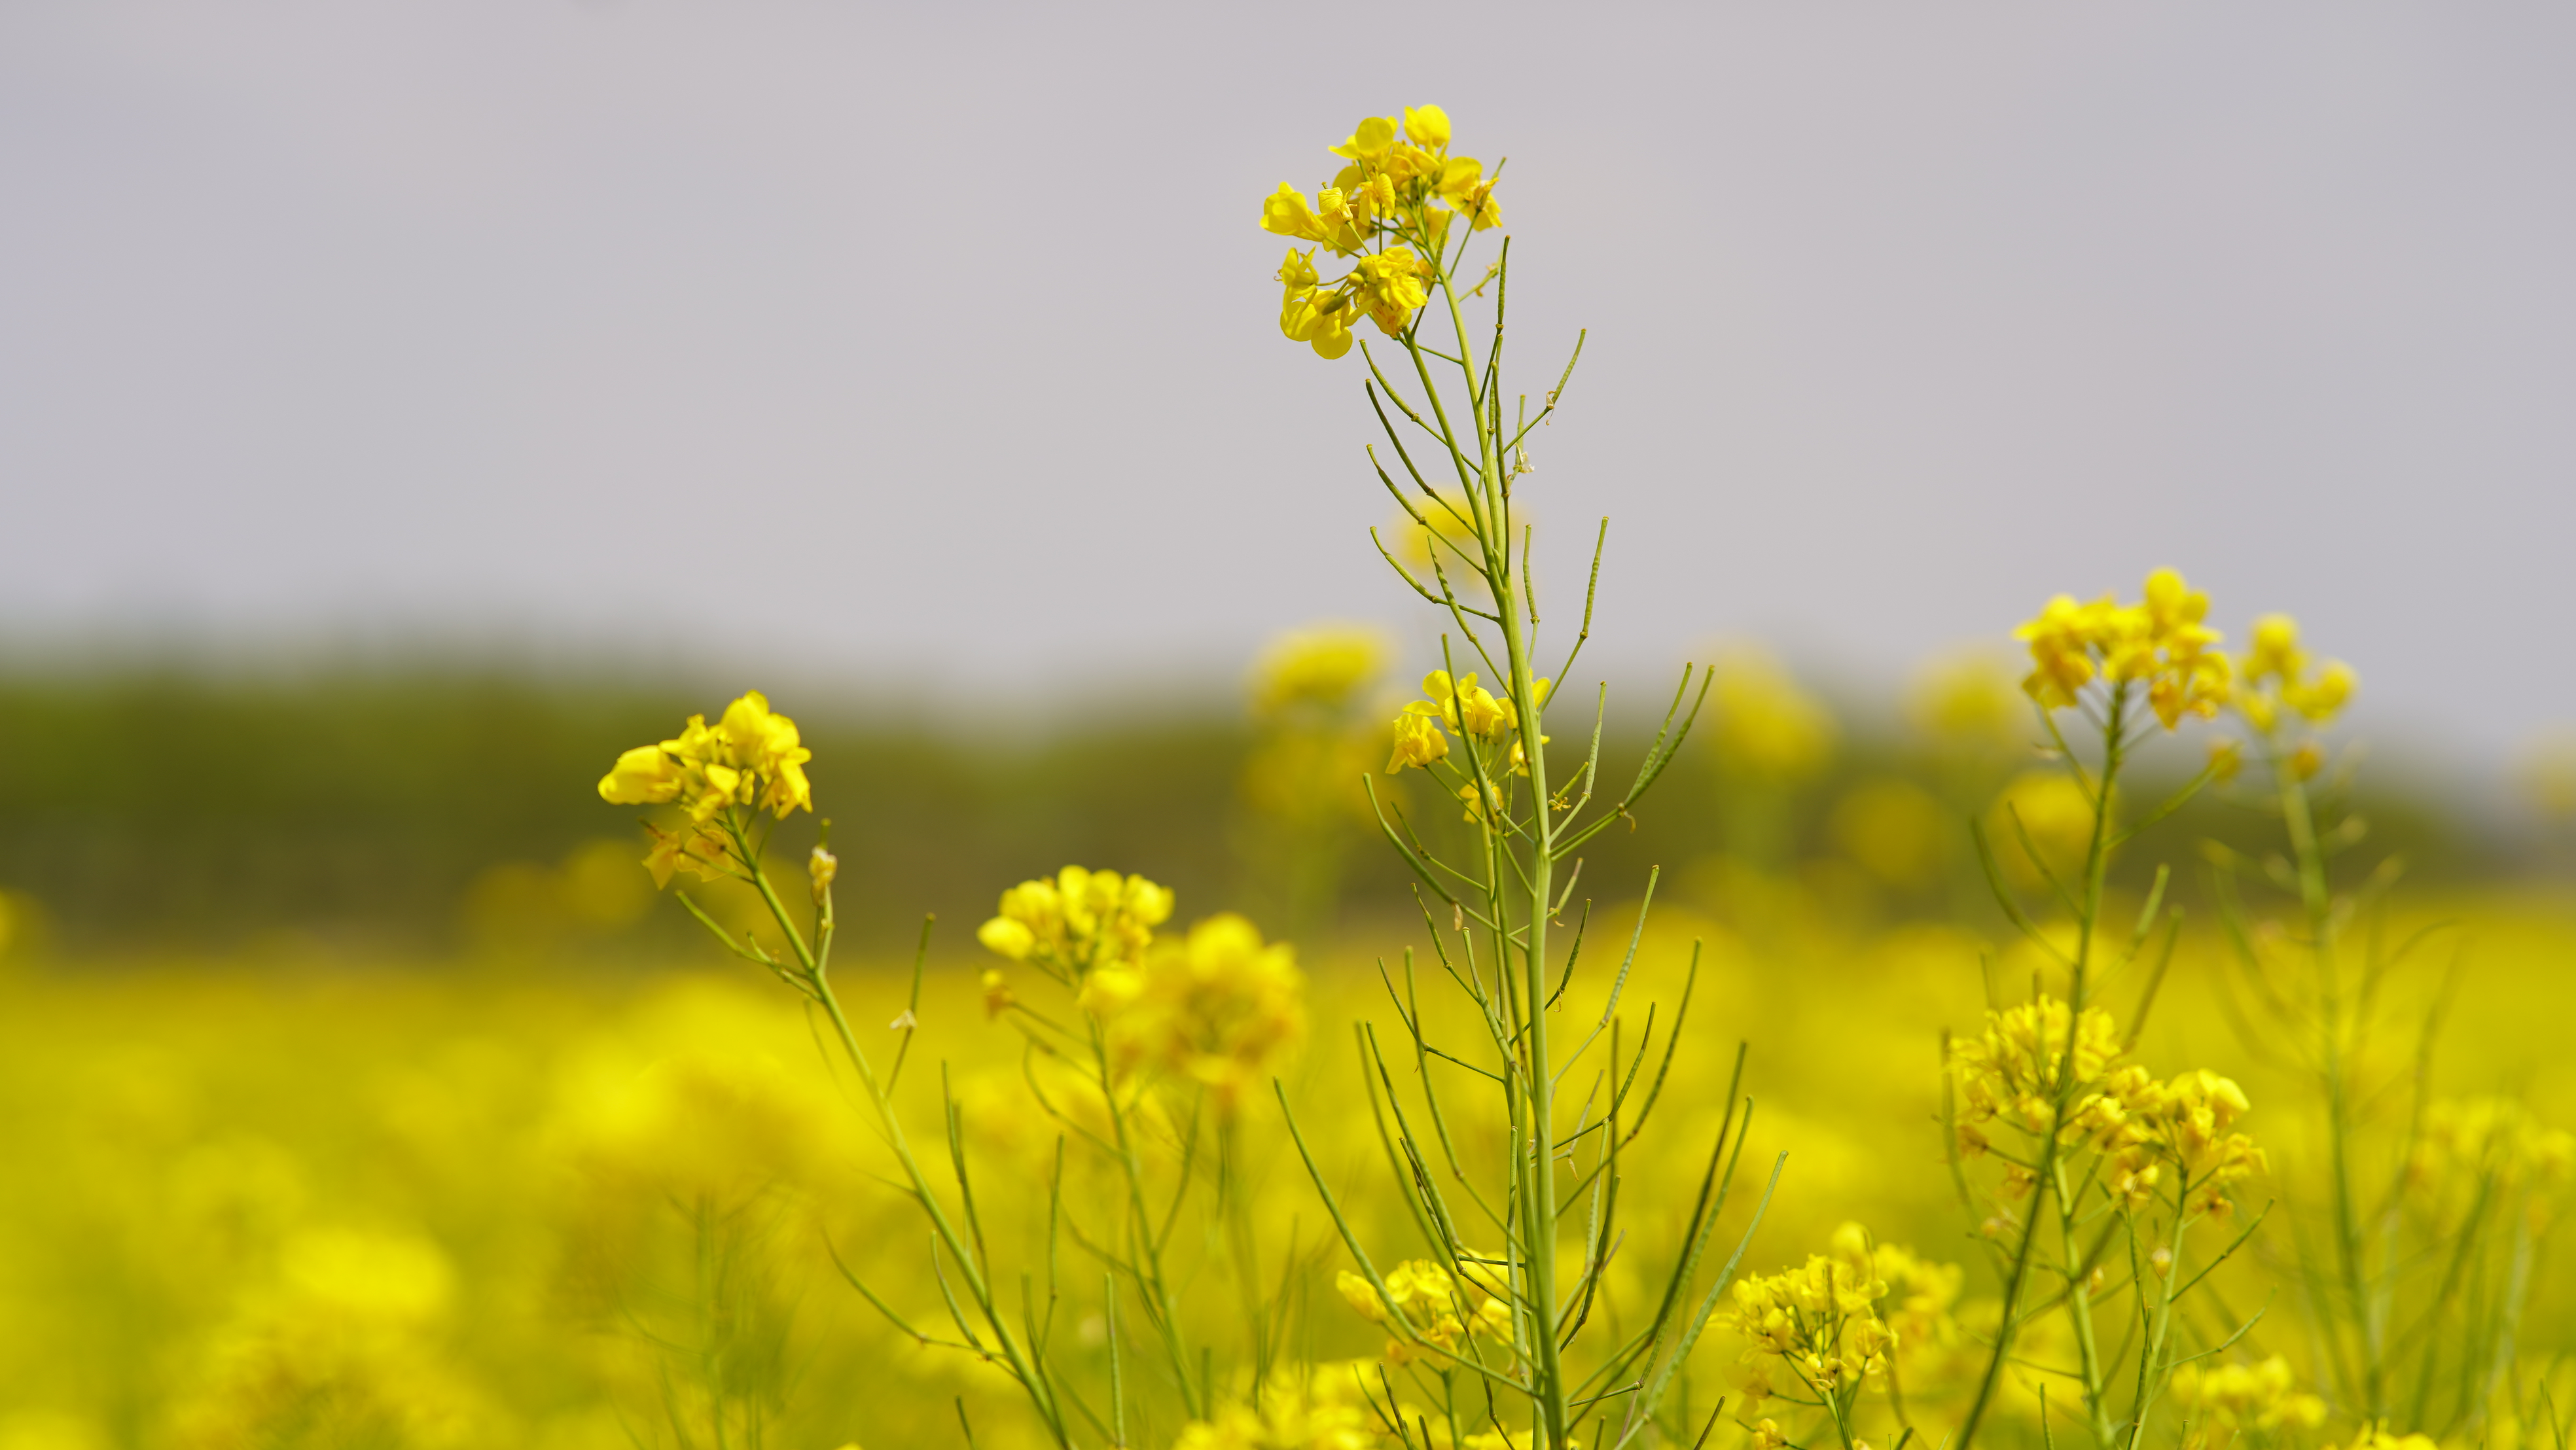
flower, plant, natural landscape, yellow, People in nature, petal, grass, sky, herbaceous plant, flowering plant, grassland, meadow, landscape, prairie, Forb, subshrub, field, wildflower, mustard and cabbage family, plant stem, macro photography, canola, herb, wildlife, Pedicel, vegetable, agriculture, brassica